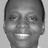
Emotion: happy